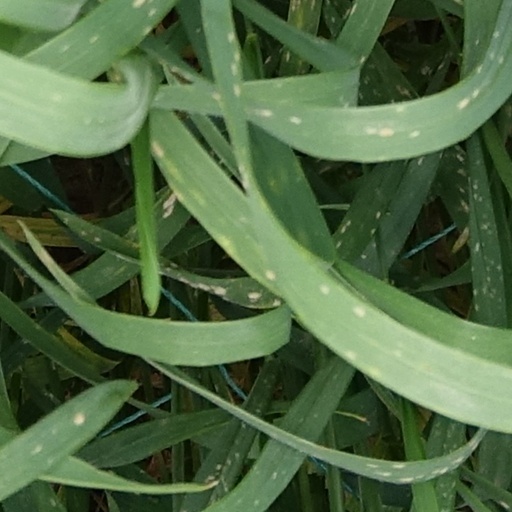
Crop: wheat